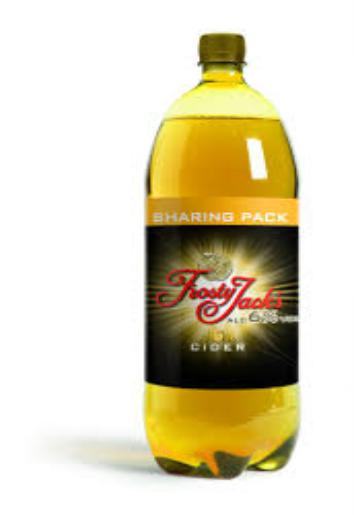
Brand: Frosty Jack Cider
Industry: Food